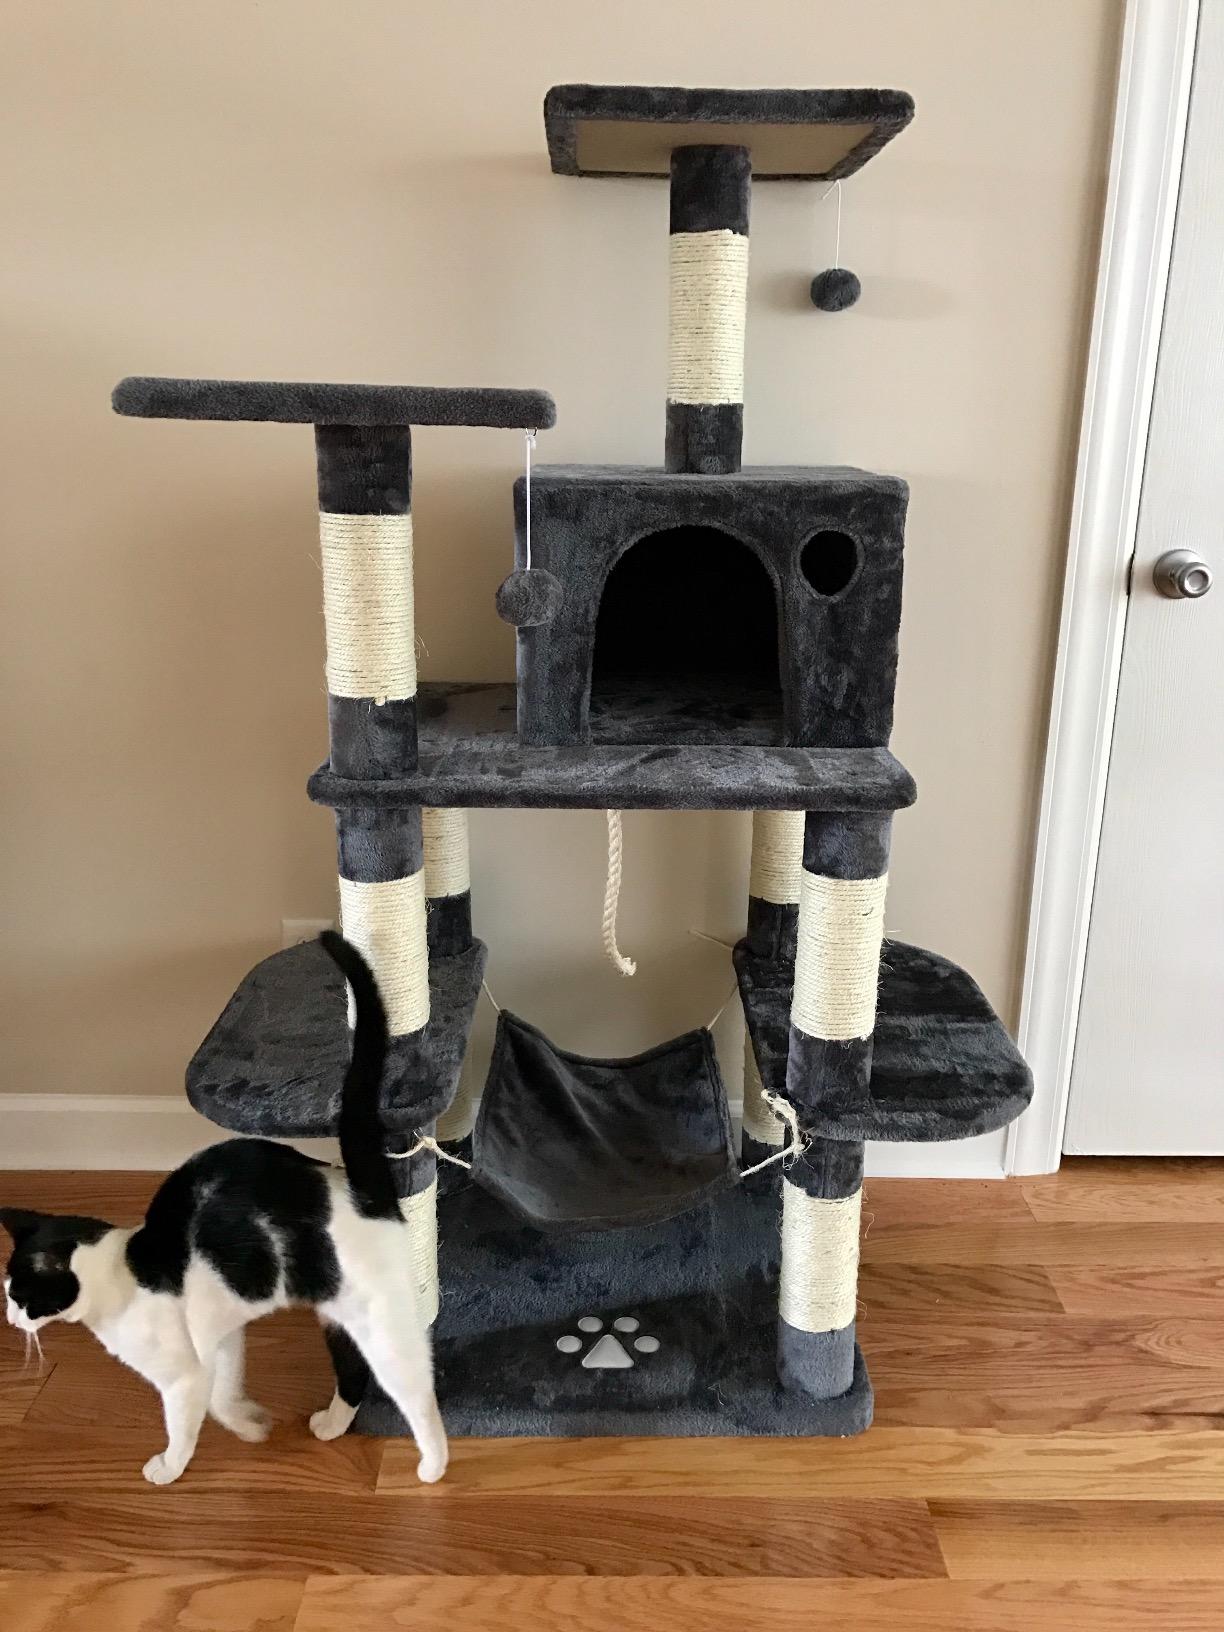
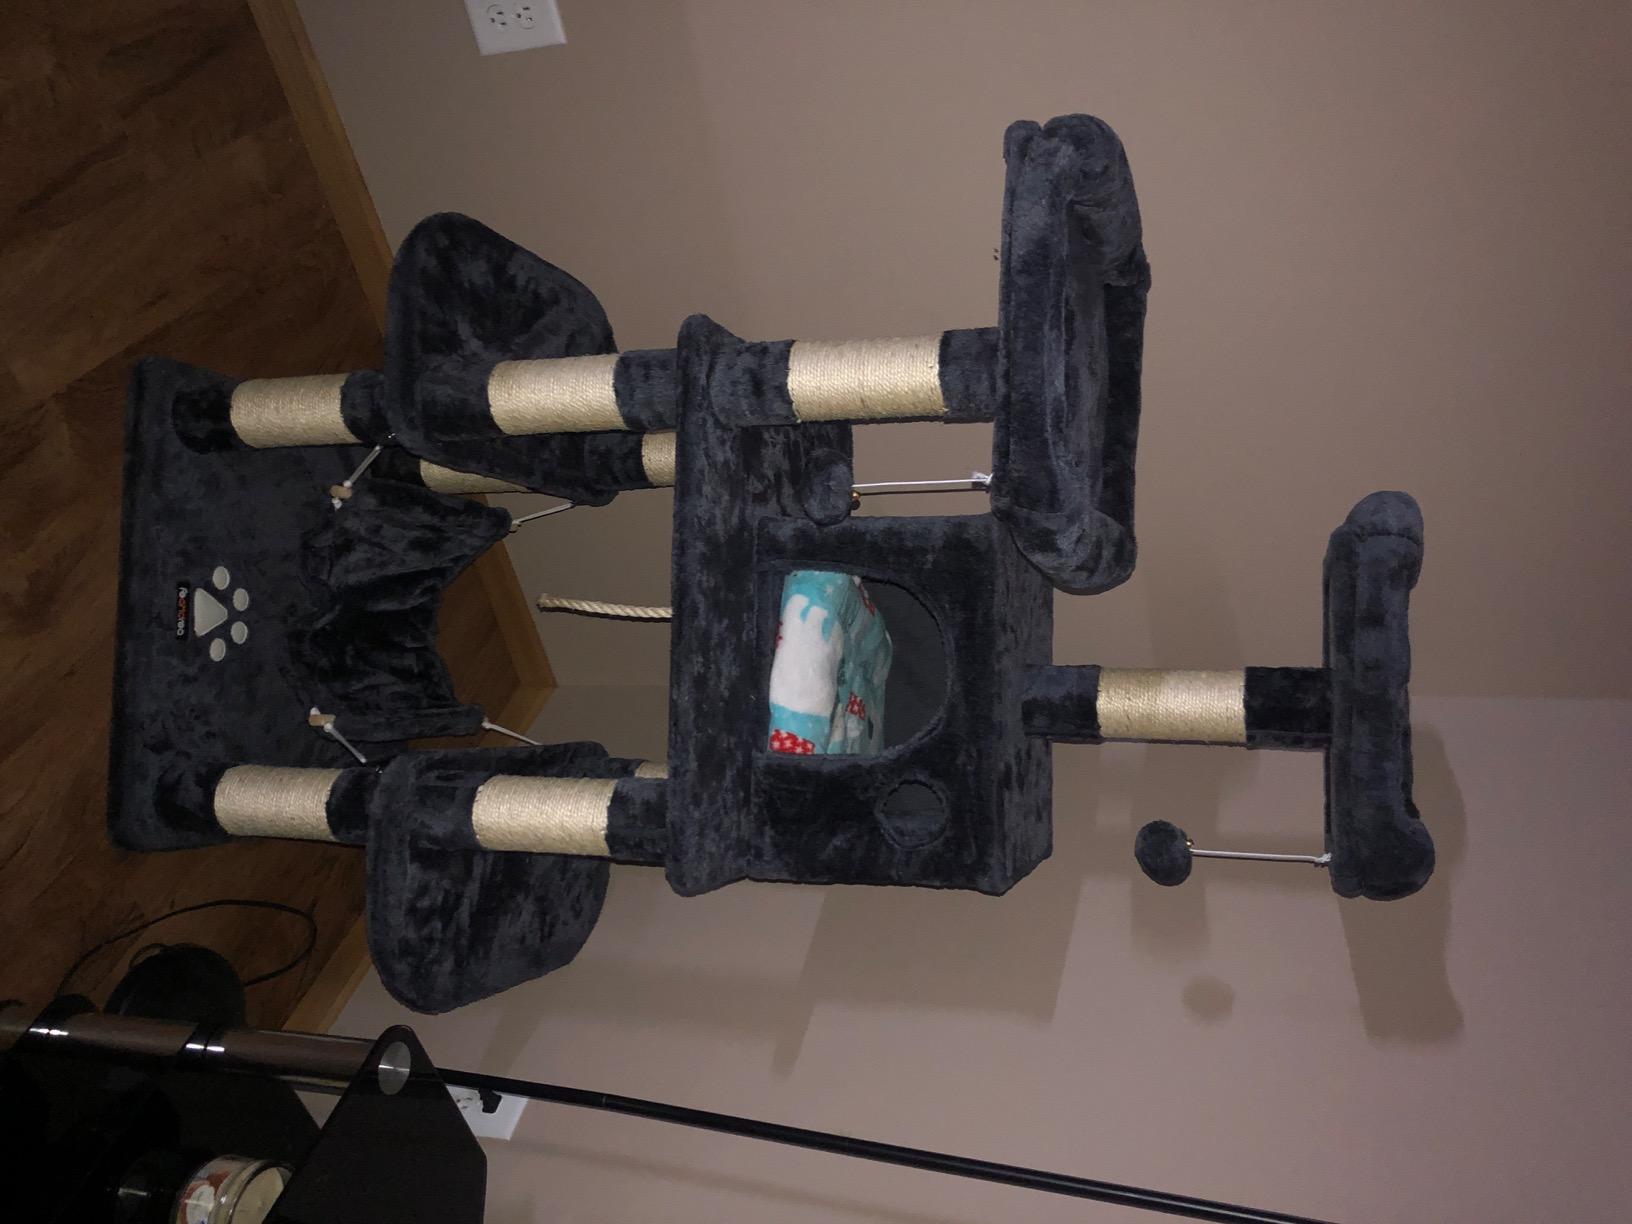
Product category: items_cat tree
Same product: yes